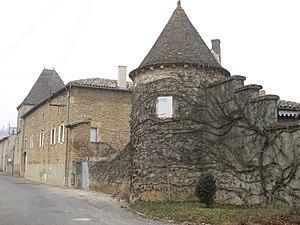
Le château de Rossan est situé sur la commune de Davayé en Saône-et-Loire, en bas de pente.